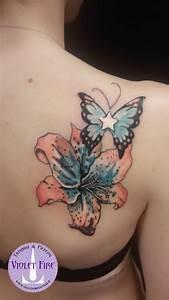
butterfly